Sokółka

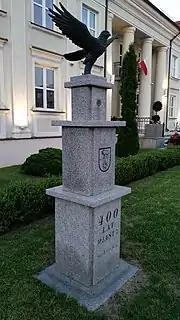
Monument commemorating the 400th anniversary of receiving town rights

The settlement was founded as a royal village located on the route connecting Knyszyn and Grodno. Sokółka was granted town rights by King Sigismund III Vasa in 1609. The town's layout with its central square is attributed to starost Antoni Tyzenhauz.